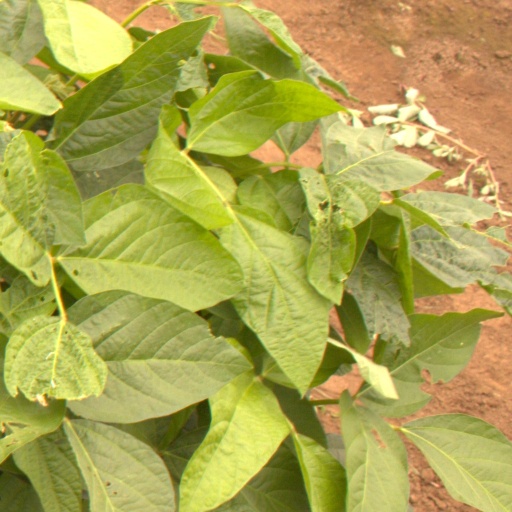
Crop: soybean